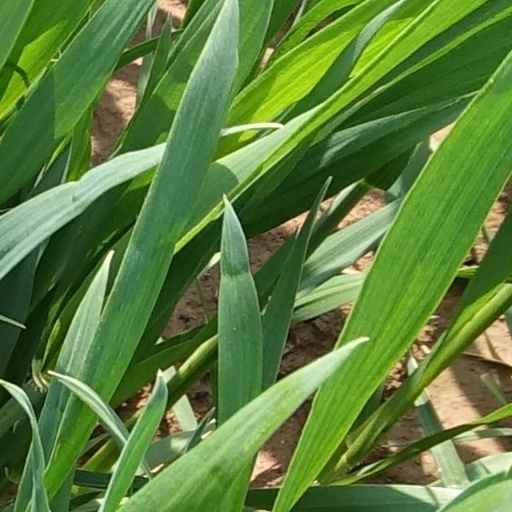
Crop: wheat